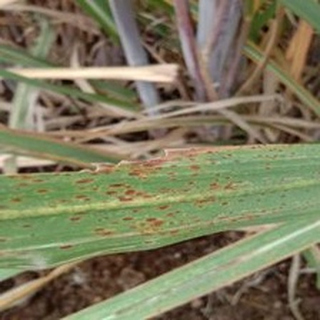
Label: sugarcane_rust